Zajiangmian

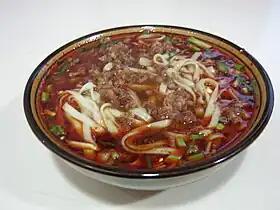
A bowl of red soup "zajiang mian"

Red soup "zajiang mian" is a form of "zajiang mian" where the "zajiang" serves as a topping on noodle soups. The soup base of red soup "zajiang mian" mostly features a spicy heavy flavour.